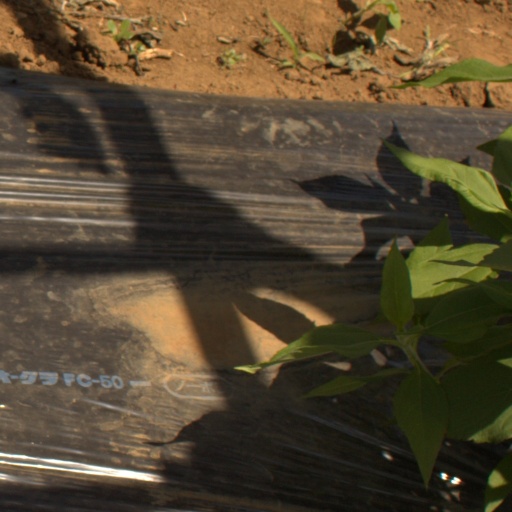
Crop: Jerusalem artichoke